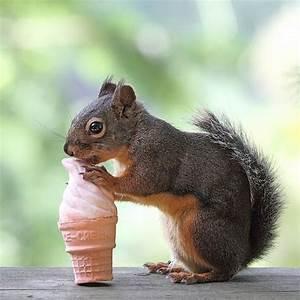
squirrel